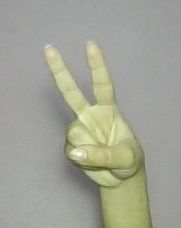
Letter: taa